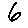
Label: 6